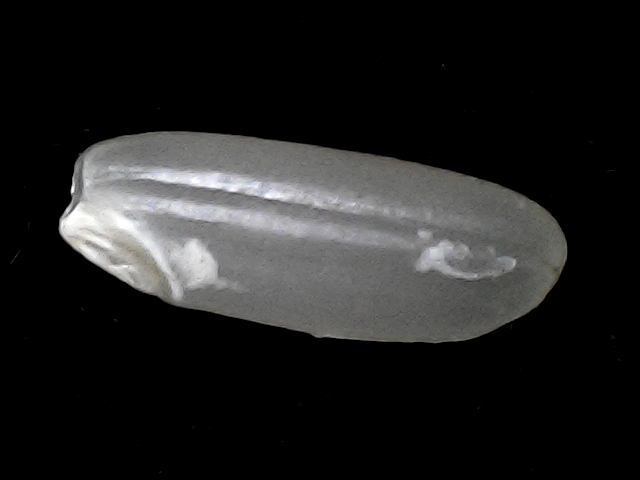
Rice variety: BD51